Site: brandenburg
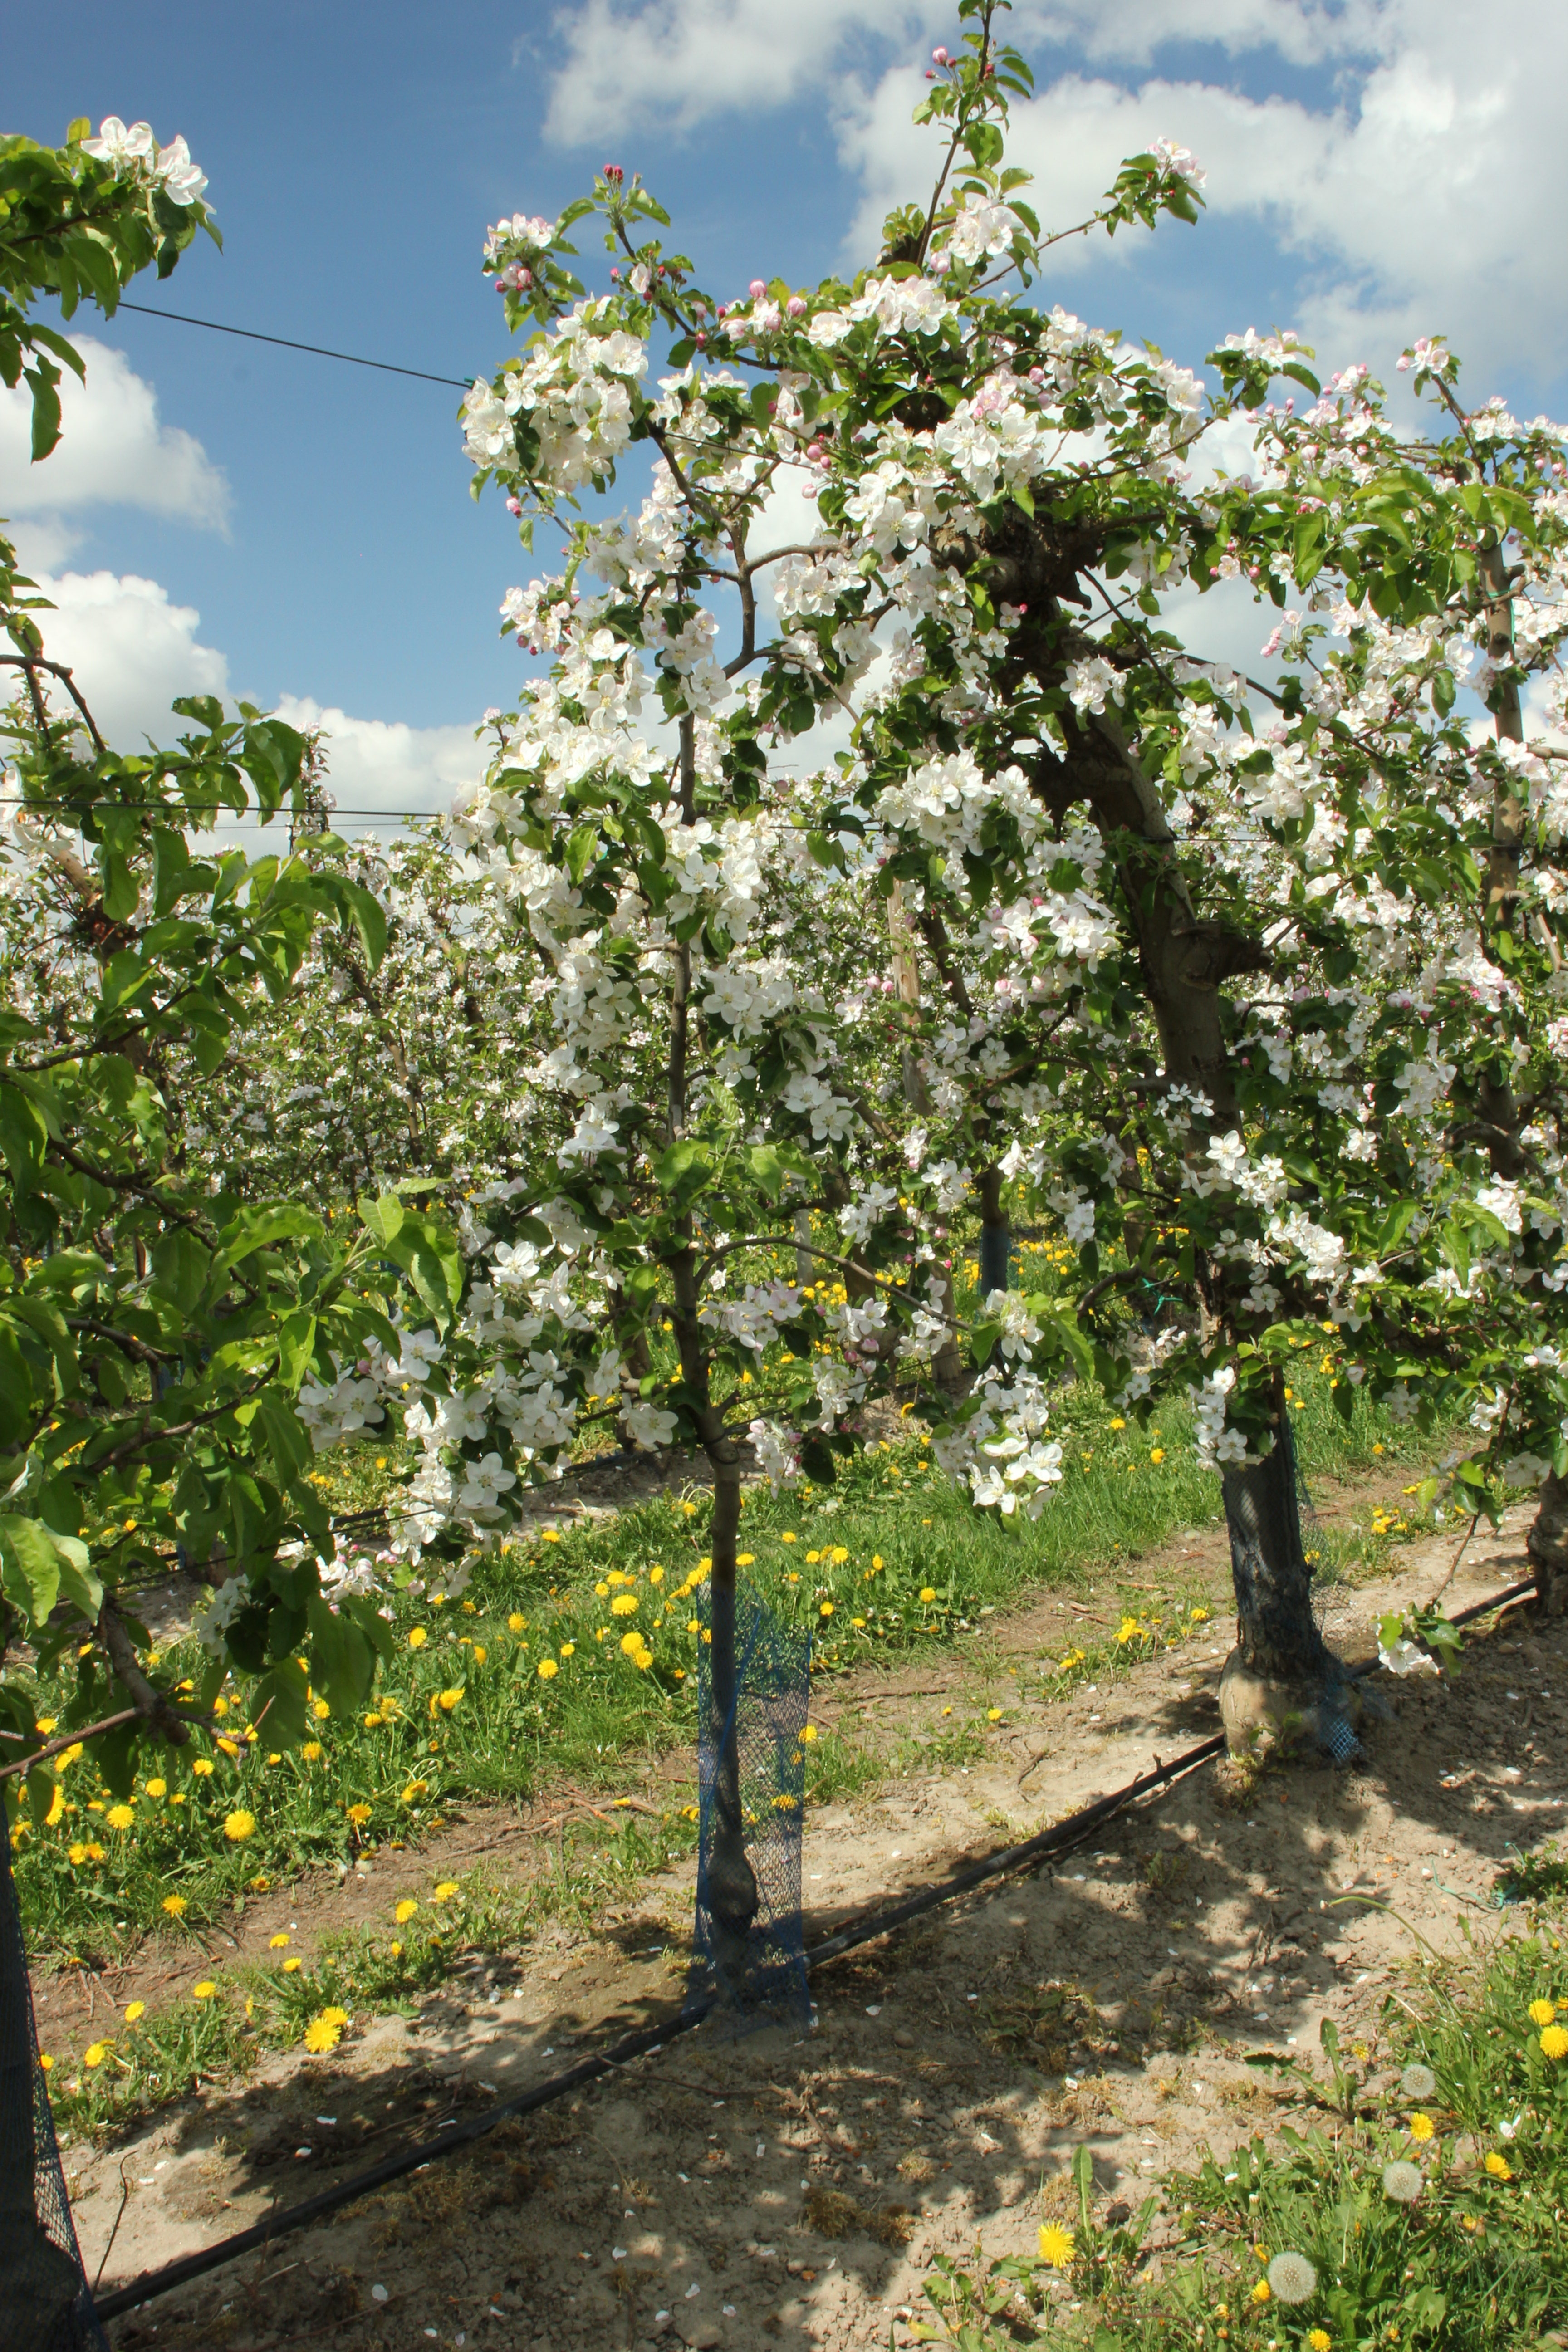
Growth stage (BBCH 65): Flowering